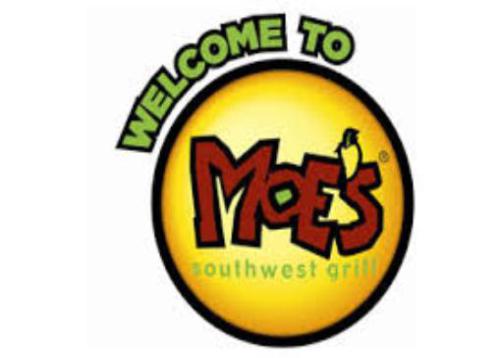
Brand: moe's southwest grill
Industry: Food